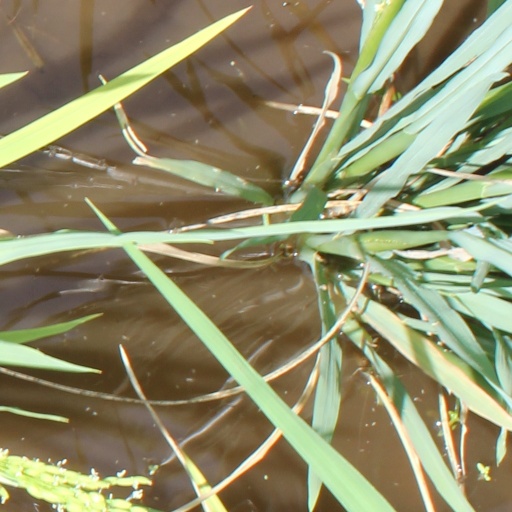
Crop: rice